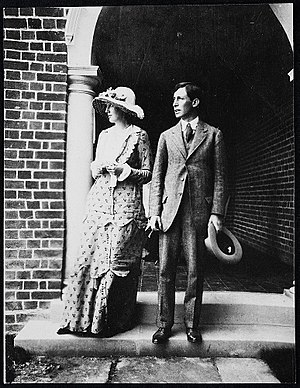
Virginia Woolf / Billedgalleri
Virginia Woolf var en engelsk forfatterinde og feminist. Virginia Woolf betragtes som den vigtigste modernistiske forfatterinde fra det 20. århundrede og en pioner i benyttelsen af bevidsthedsstrøm som fortællingsenhed. Virginia Woolf spillede en afgørende rolle i det litterære miljø i London i mellemkrigstiden – og var et centralt medlem i kunstnergruppen Bloomsbury Group, der bragte engelske forfattere, kunstnere og filosoffer sammen.